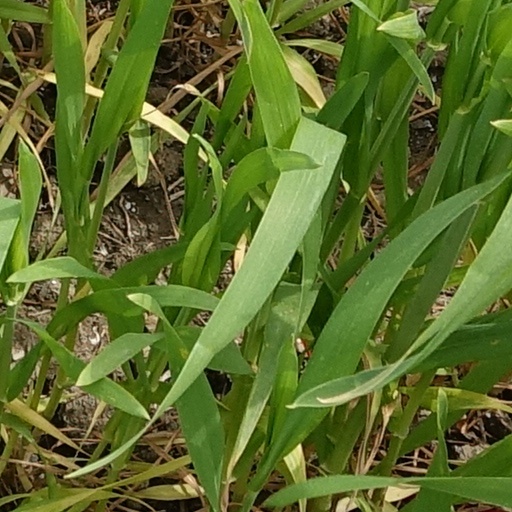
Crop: wheat